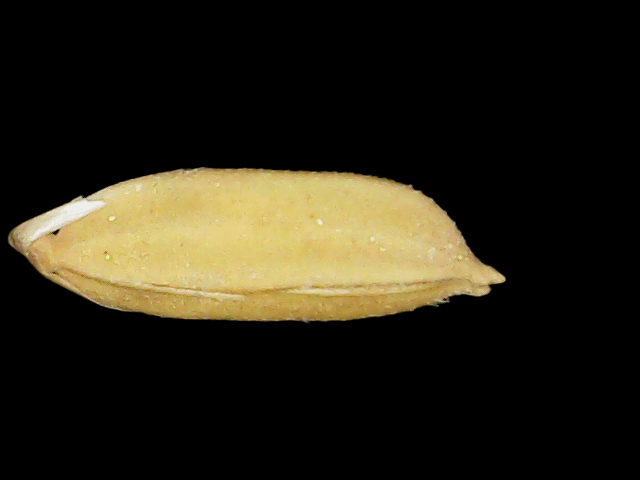
Rice variety: Binadhan24